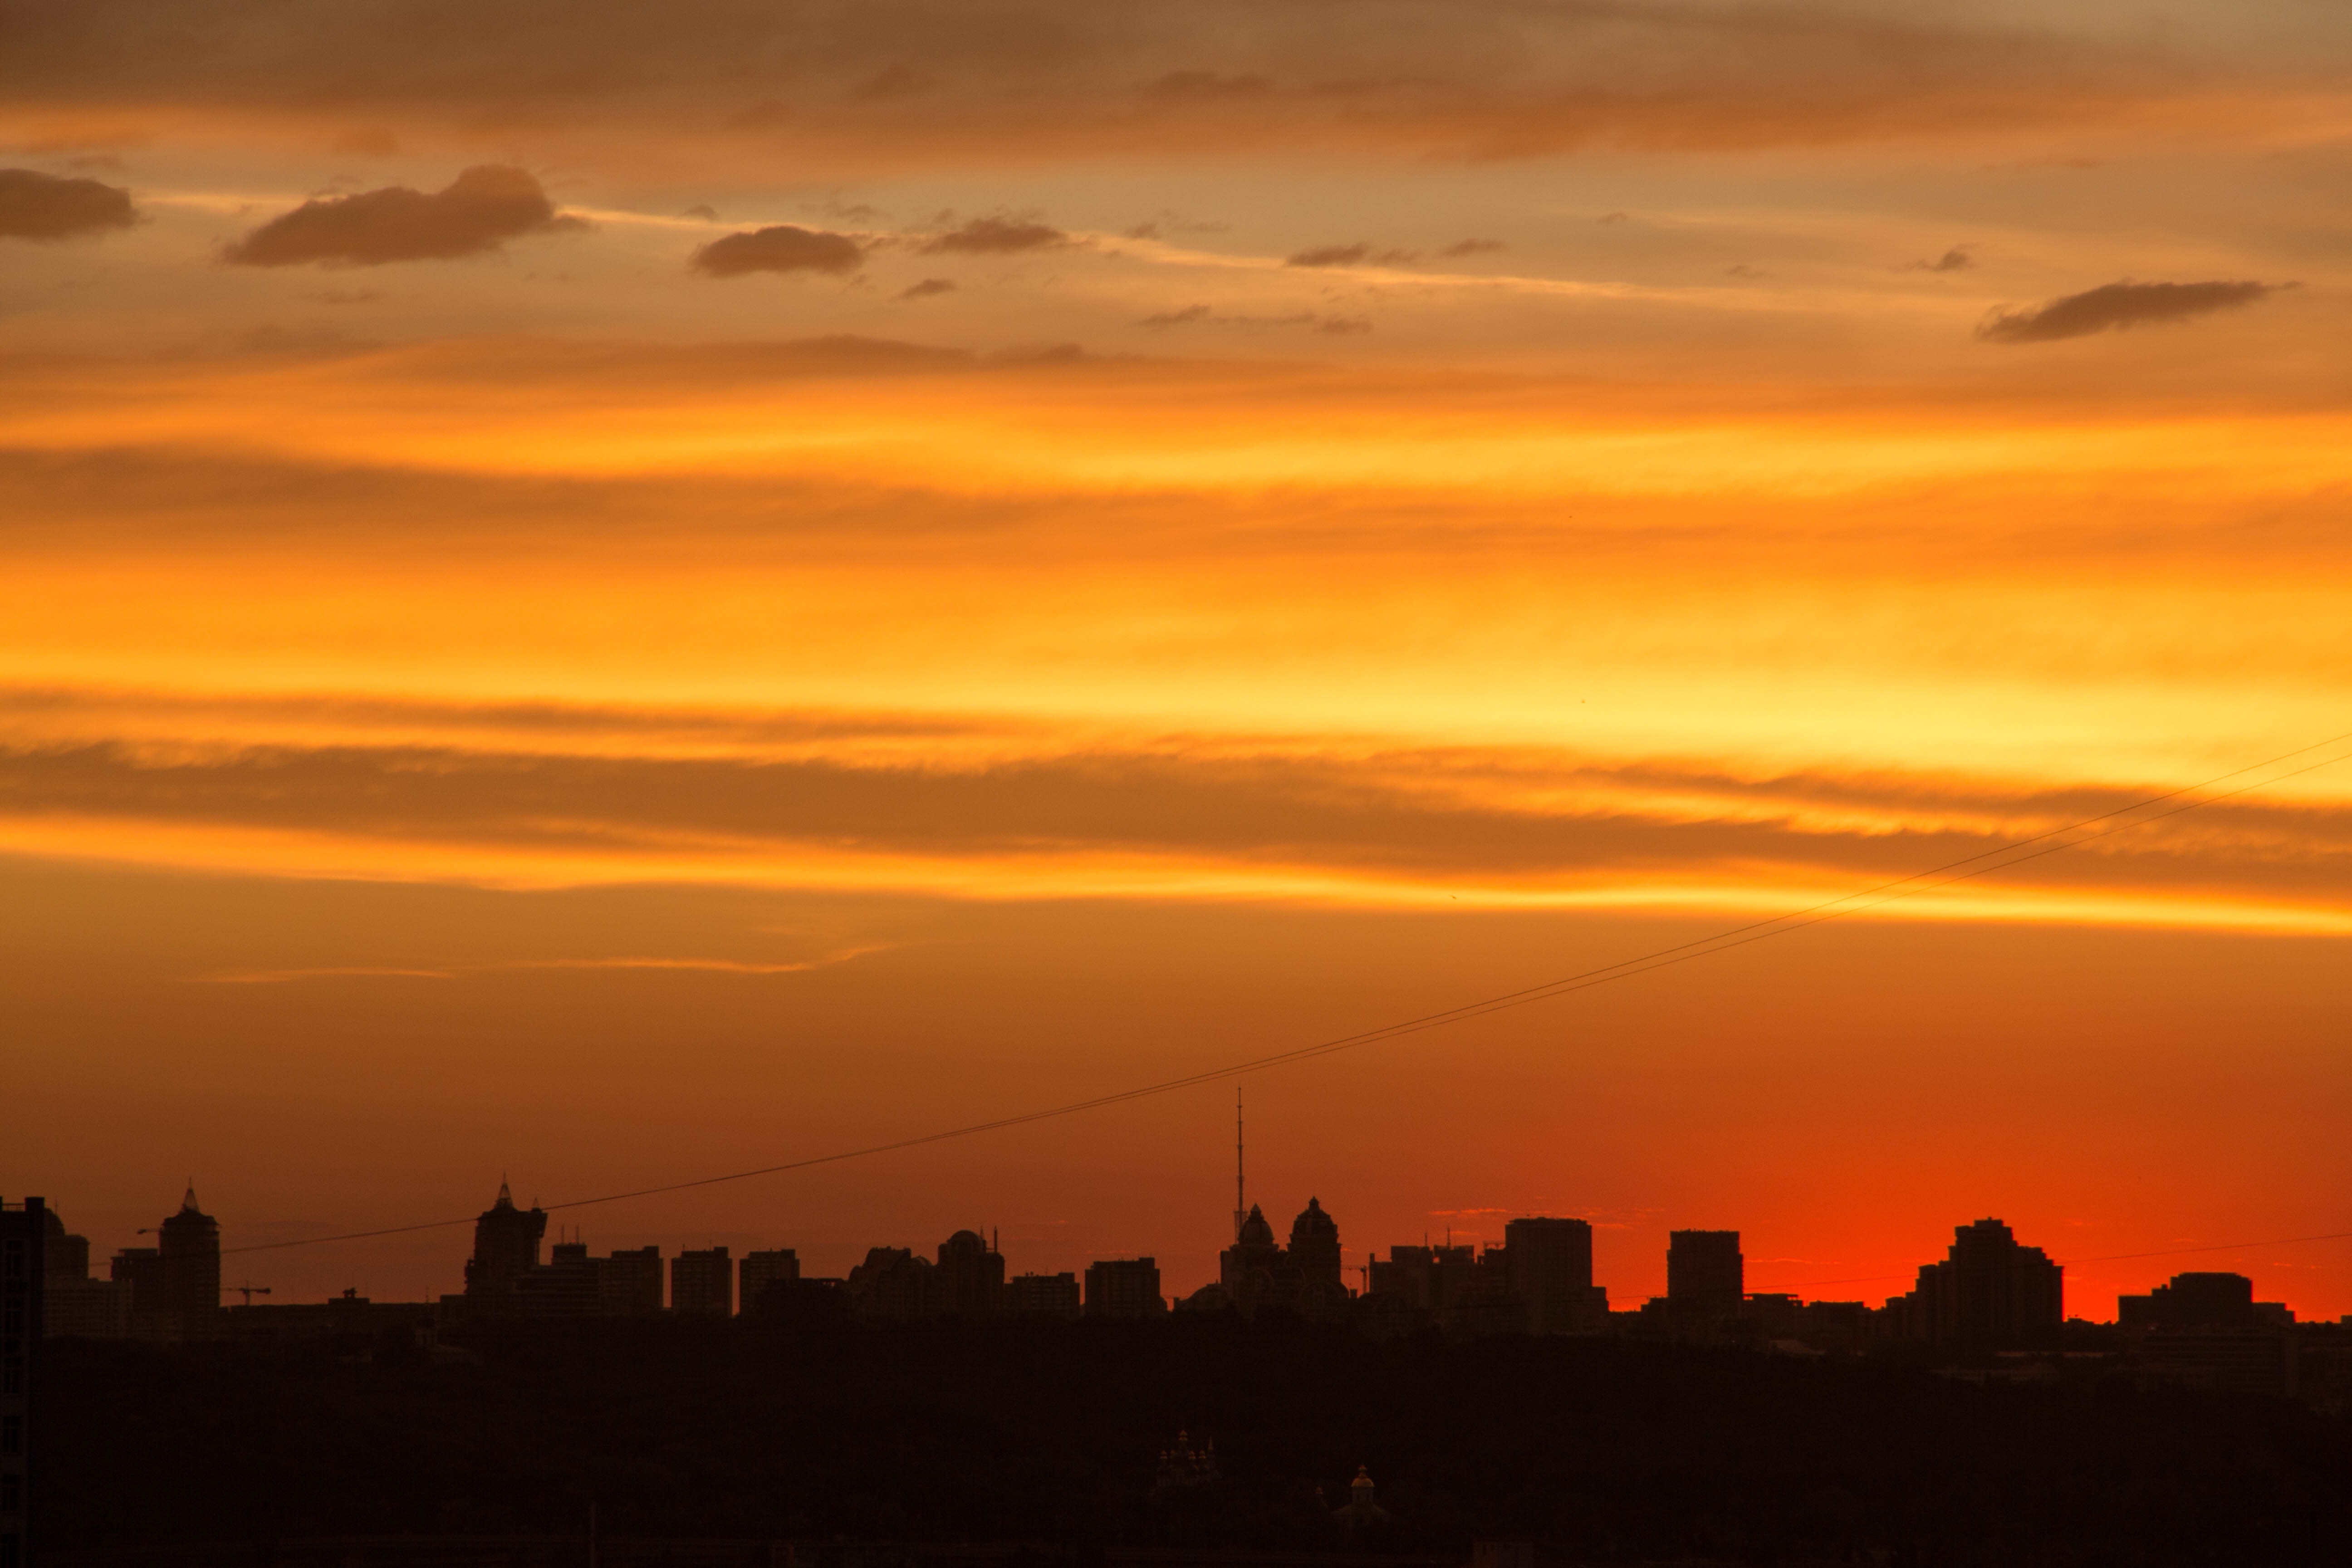
horizon, cloud, sky, sun, sunrise, sunset, skyline, morning, dawn, atmosphere, dusk, evening, afterglow, red sky at morning